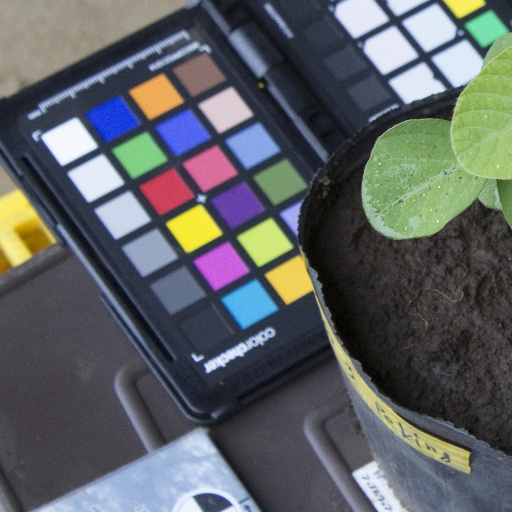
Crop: soybean